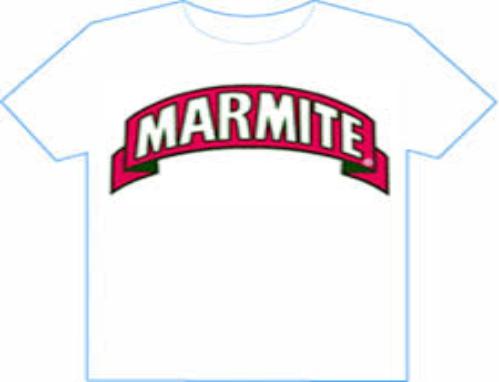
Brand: Marmite
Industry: Food